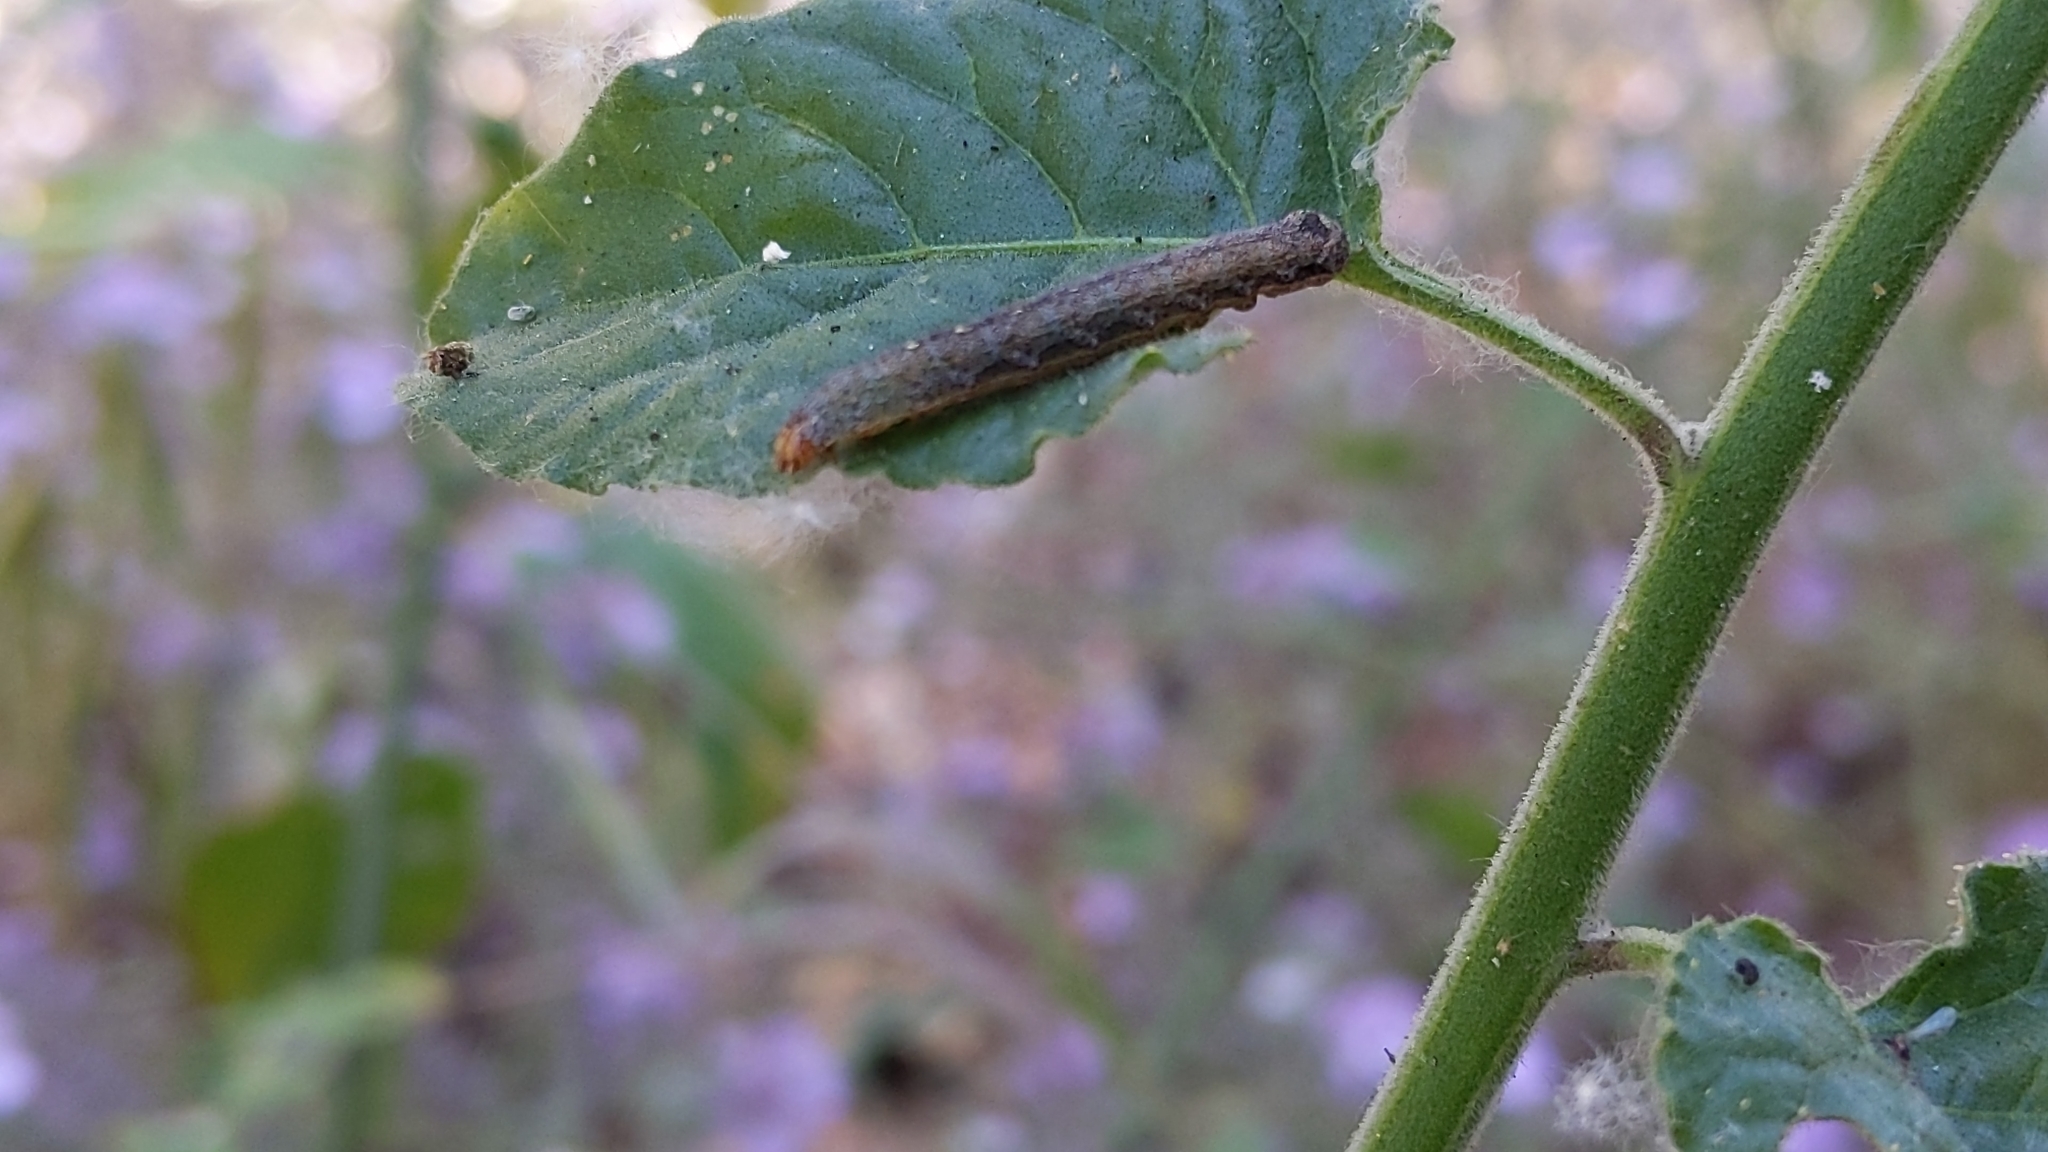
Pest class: cutworms